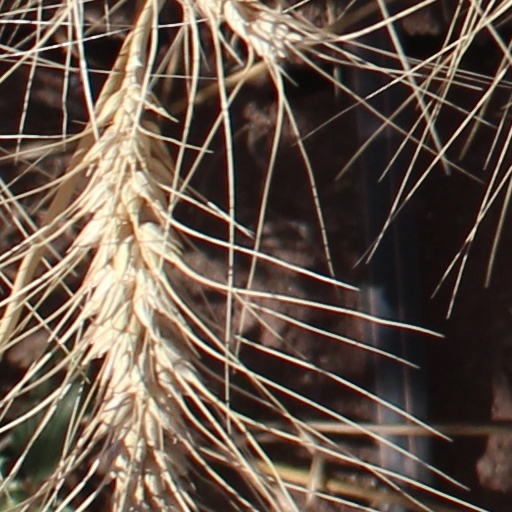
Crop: wheat